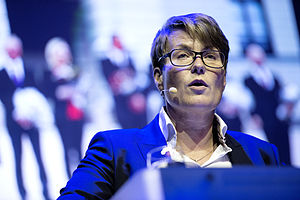
Tine Sundtoft
"""Kristine"" Tine ""Sundtoft"" er en norsk politiker i Høyre. Hun var miljøminister og klima- og miljøminister i Solberg-regeringen fra 16. oktober 2013 til 16. december 2015. Sundtoft var 2. suppleant for Aust-Agder 1989-1993."